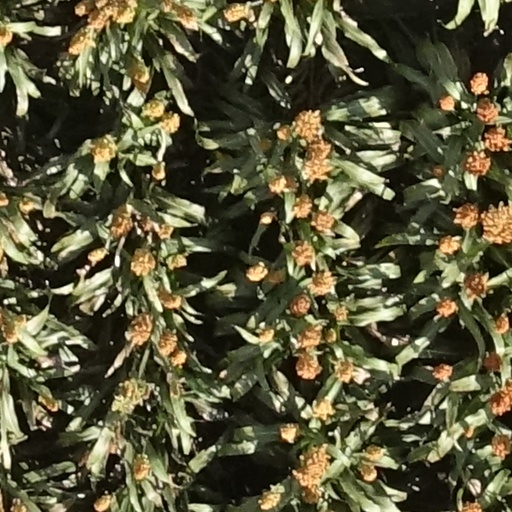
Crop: sorghum